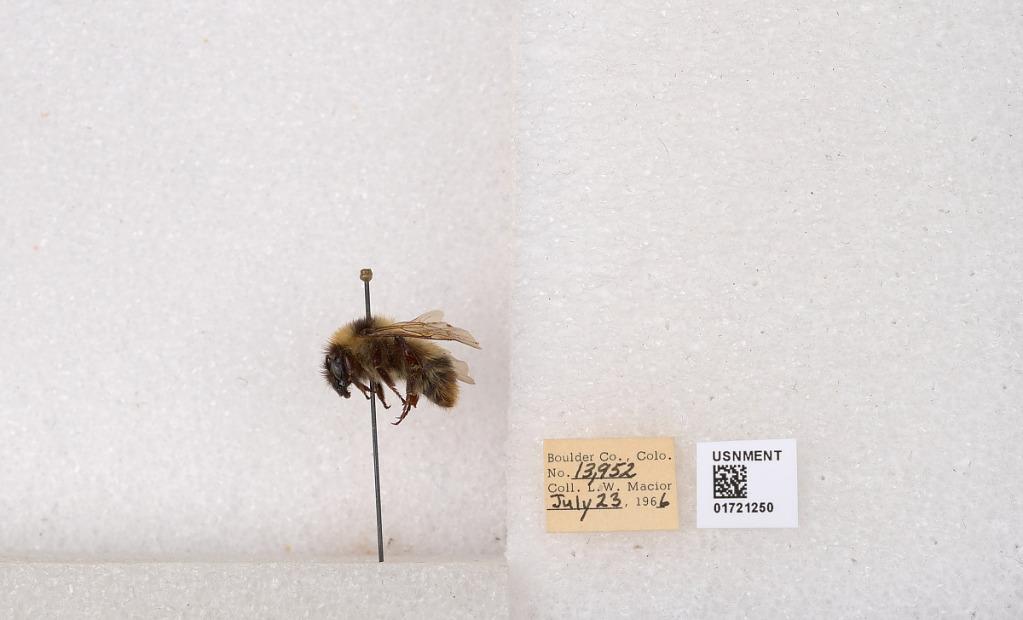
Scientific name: Bombus kirbyellus
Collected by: L. Macior
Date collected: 1966-7-23
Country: United States
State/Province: Colorado
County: Boulder
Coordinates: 40.0925, -105.358